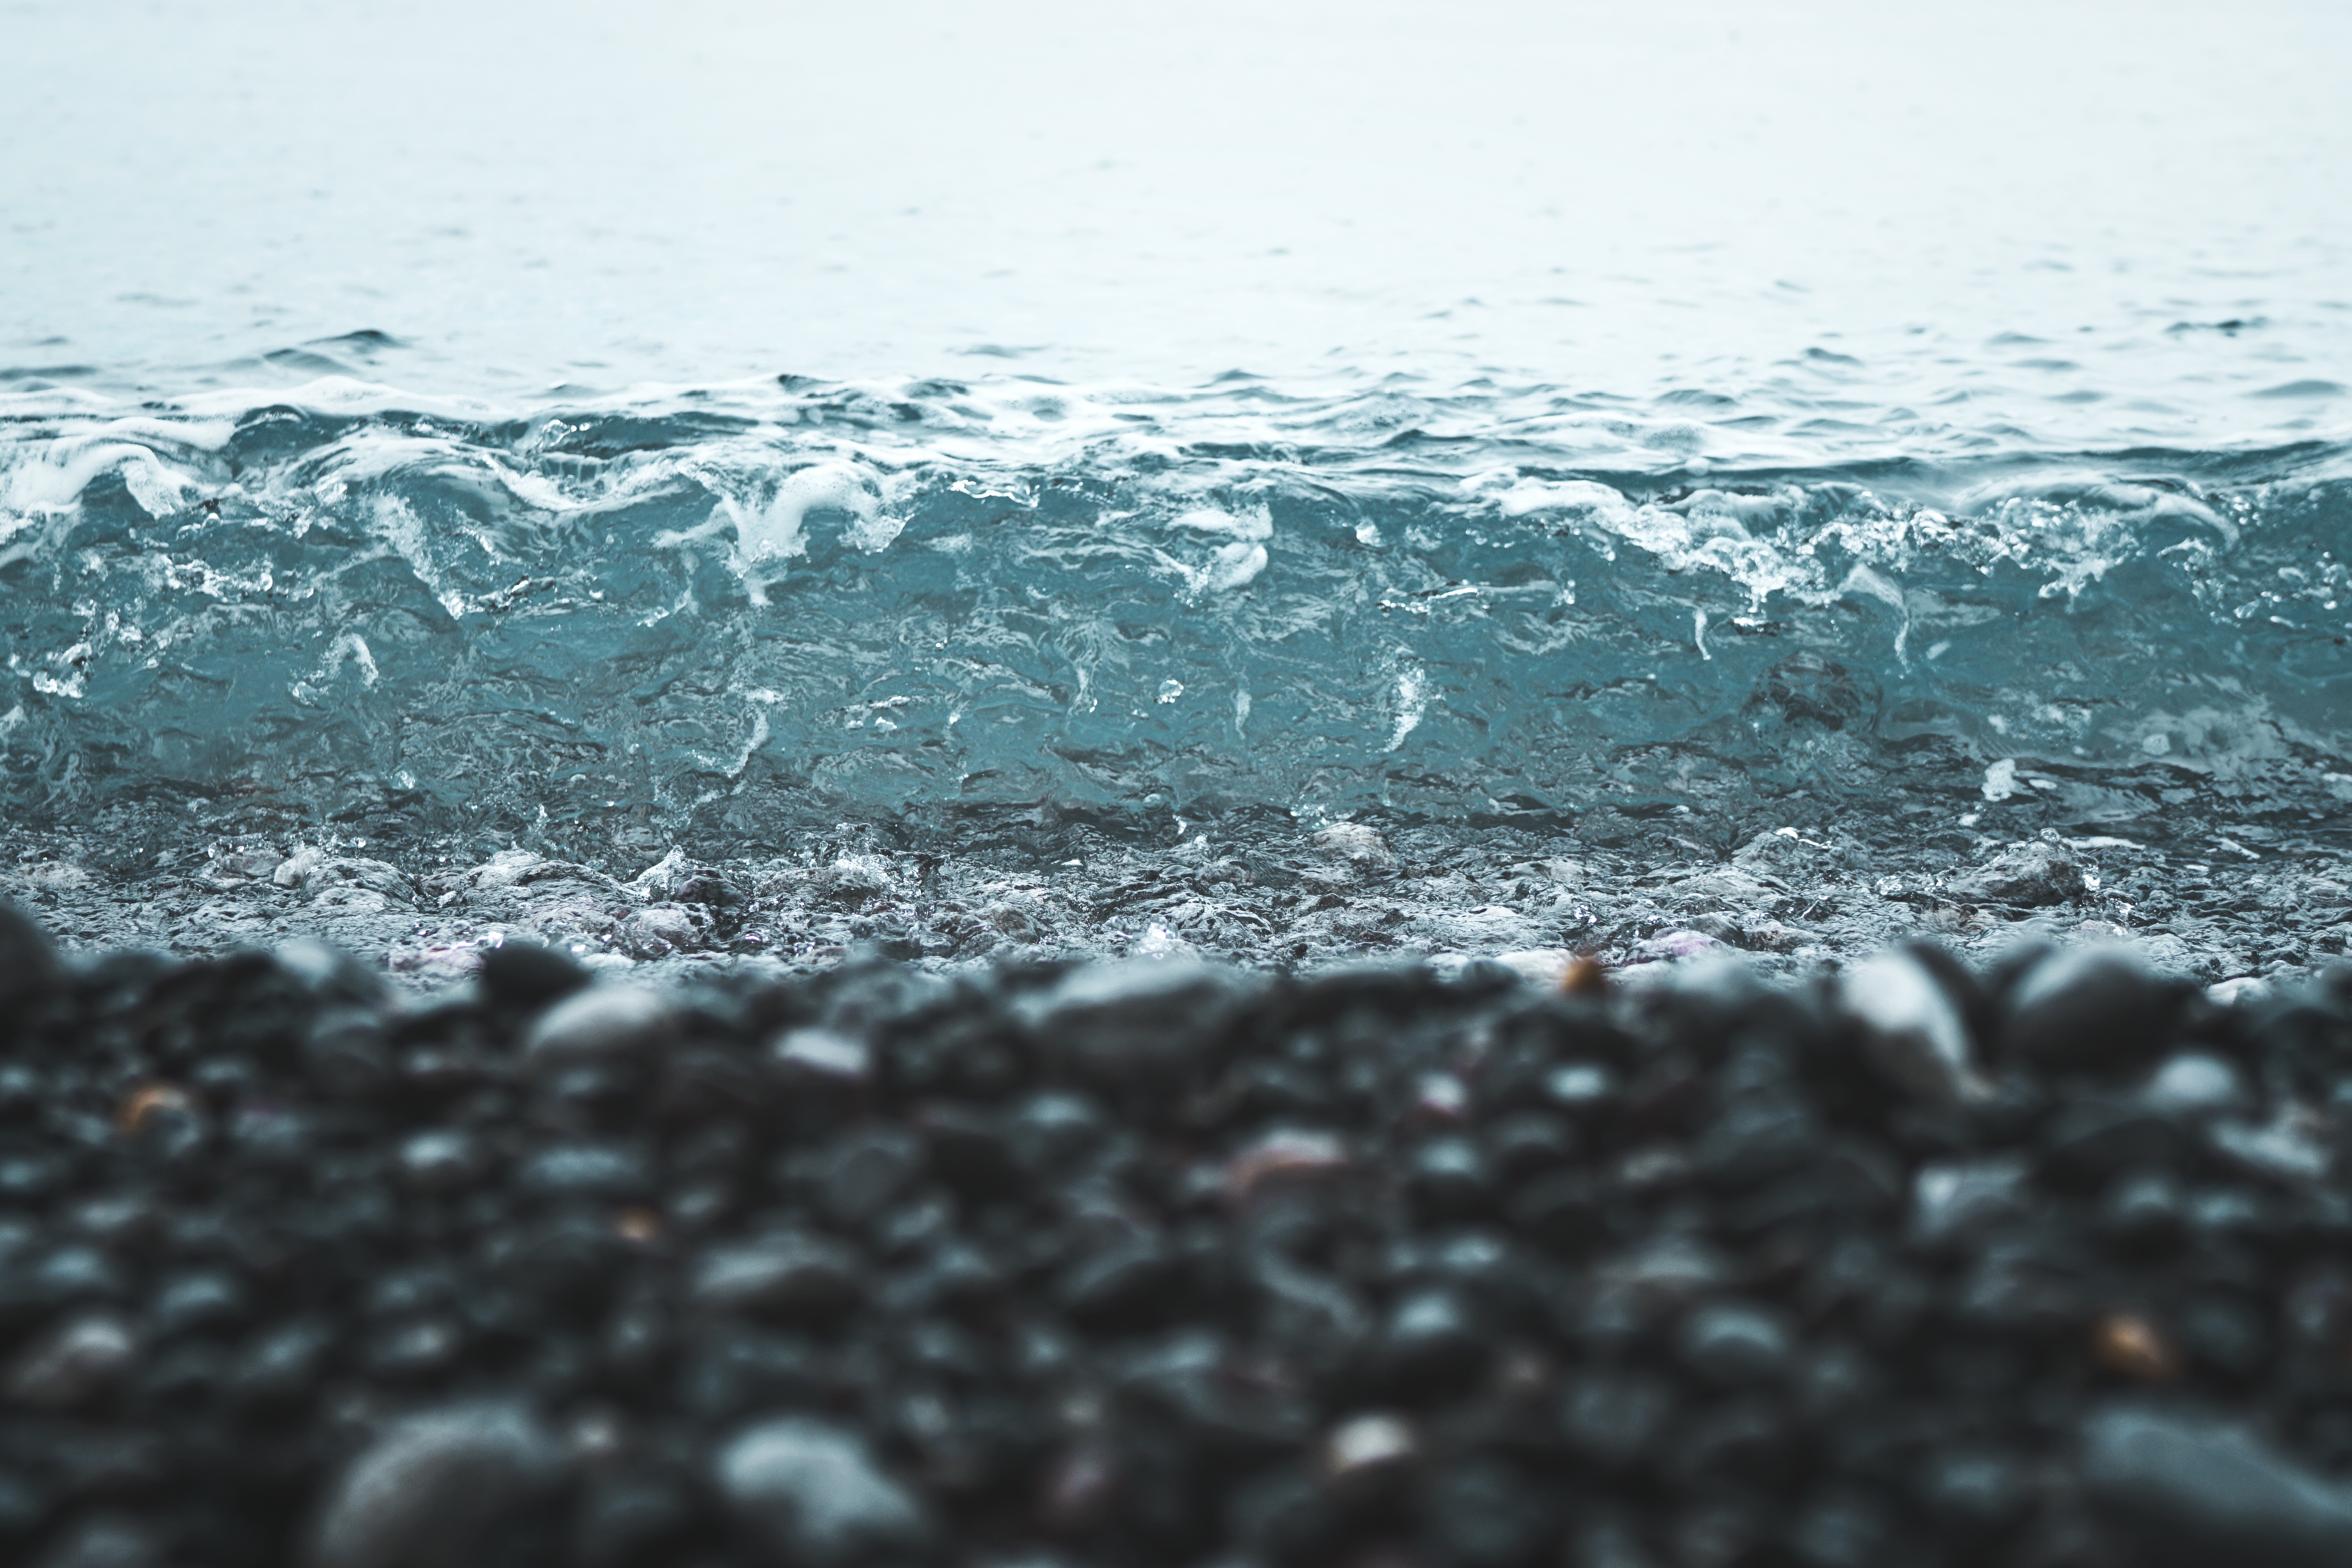
sea, coast, water, sand, rock, ocean, horizon, snow, black and white, sunlight, wave, frost, ice, pebble, weather, monochrome, close up, freezing, macro photography, monochrome photography, wind wave